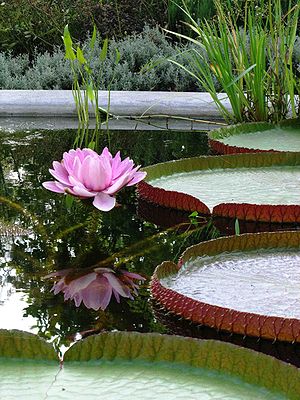
Hortus Botanicus Amsterdam
En blomstrende Victoria i Hortus Botanicus
Hortus Botanicus er en botanisk have i Amsterdam, Holland. Den er etableret i 1638 hvilket gør den til en af de ældste i verden. Den blev etableret for at tjene som urtehave for læger og apotekere og rummer i dag mere end 6.000 tropiske og hollandske træer og planter. Det monumentale Palmehus fra 1912 er kendt for sin samling af cykasser.